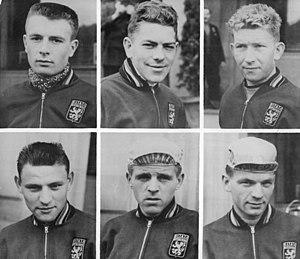
La Course de la Paix est une épreuve cycliste à étapes, créée en 1948. Organisée par les quotidiens des partis communistes polonais Trybuna Ludu et tchécoslovaque Rudé Právo, la course se dispute jusqu'en 1951 entre Varsovie et Prague. En 1952, le journal Neues Deutschland, organe du Parti socialiste unifié d'Allemagne se joint à l'organisation. Désormais, la Course de la Paix alterne ses départs et ses arrivées entre les trois capitales, Berlin, Prague et Varsovie. Cette organisation dure jusqu'en 1984. En 1985 et 1986, les soviétiques sont associés à l'organisation de la course : le quotidien la Pravda devient coorganisateur et les départs sont donnés de Moscou puis de Kiev. Elle reprend en 1987 son parcours traditionnel, entre Berlin, Prague et Varsovie, et célèbre son 40ᵉ anniversaire en réunissant au départ de Berlin 156 coureurs répartis en 26 équipes venues de 3 continents. C'est son apogée. La première page du règlement de la Course de la Paix définit l'objectif de l'épreuve :